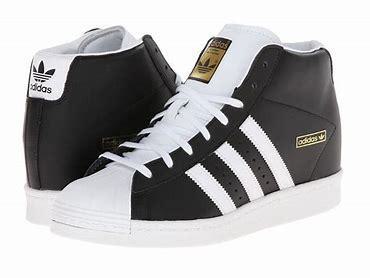
Brand: adidas
Model: Originals Superstar